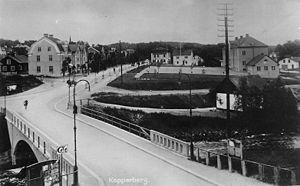
Kopparberg est une localité suédoise de la commune de Ljusnarsberg dans le comté d'Örebro.